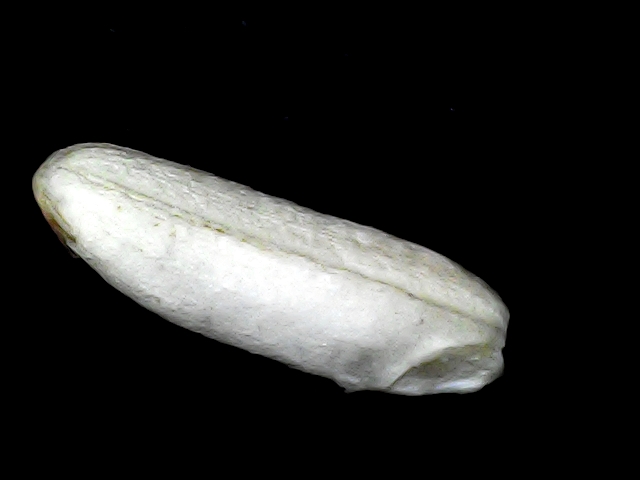
Rice variety: BD75